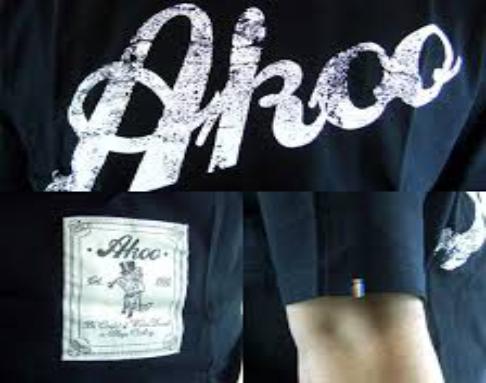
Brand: AKOO
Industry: Clothes